Cora (name)

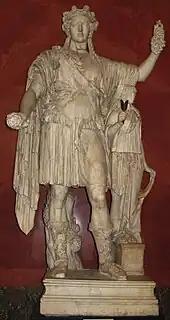
Bacchus and Cora: Roman copy made in the 2nd century after a Greek original

Today's pronunciation of Cora is foreshadowed in some Greek dialects. In both Doric and Aeolic κόρη becomes κόρα (kora), in Doric it also appears as κώρα (kōra), thus phonetically resembling the current English name rather closely. The spelling κόρα is used especially in poetic writings, as in the following instance by Aeschylus: